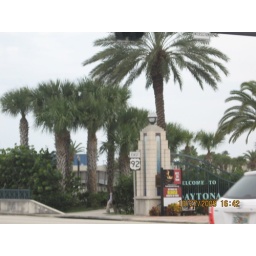
Famous Welcome to Daytona sign at foot of bridge over from Beach St.